Operations on the Ancre, January–March 1917

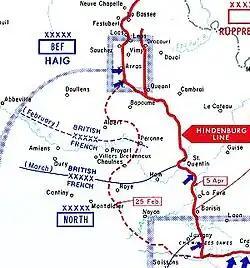

The advance was still conducted in waves behind a creeping barrage, to ensure that the infantry arrived simultaneously at German trenches but the waves were composed of skirmish lines and columns of sections, often advancing in artillery formation, to allow them to deploy quickly when German resistance was encountered. Artillery formation covered a frontage and depth in a lozenge shape, the rifle section forward with the rifle bombers and bombing sections arranged behind on either side. The platoon headquarters followed, slightly in front of the Lewis gun section. Artillery was much more plentiful and efficient in 1917 and had been equipped with a local communications network, which led a corresponding devolution of authority and a much quicker response to changing circumstances. The success of the attack led to a set of the orders and instructions being sent to the US Command and Staff College to serve as models.